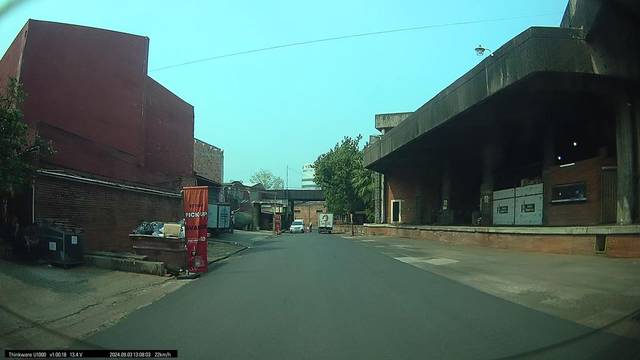
Region: Paraguay
Coordinates: -25.317, -57.568